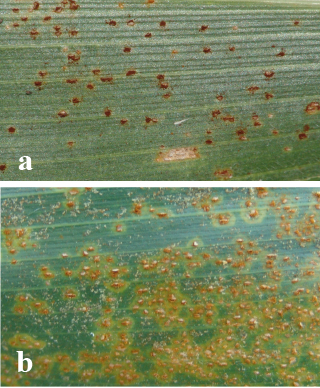
Labels: Corn rust leaf, Corn rust leaf